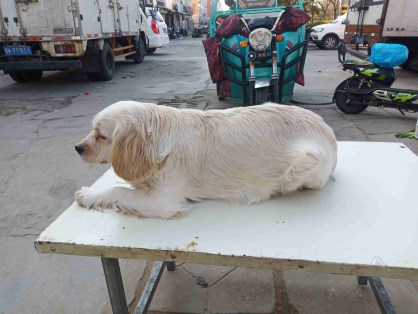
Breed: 3336-n000121-chinese_rural_dog